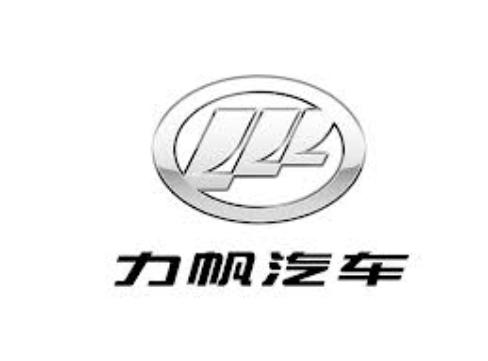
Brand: lifan-1
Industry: Transportation